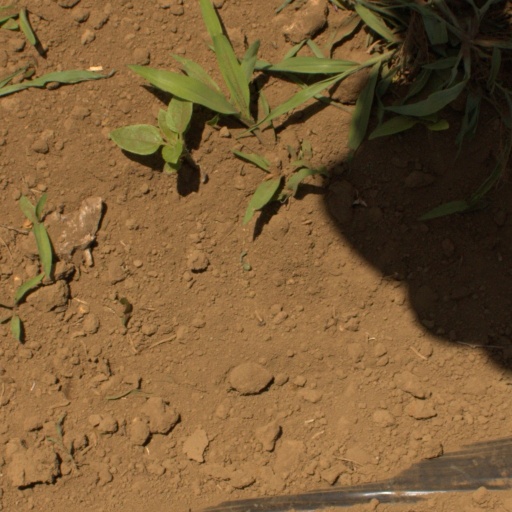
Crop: Jerusalem artichoke